2006 Table Mountain fire

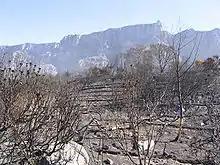
Aftermath of the fire, looking from the edge of Oranjezicht towards the mountain

The 2006 Table Mountain fire was a large fire in and around the Table Mountain National Park in Cape Town, South Africa. It broke out at approximately 4 p.m. on 26 January 2006 above Tafelberg Road, and spread quickly due to dry conditions and strong winds of up to . It threatened to spread into the densely populated suburbs of Tamboerskloof, Oranjezicht, Vredehoek and Gardens on the north side, as well as Camps Bay and Bantry Bay on the south side.